Ridgewood, New Jersey

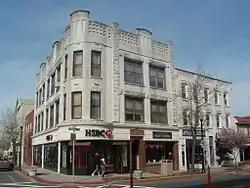
Downtown Ridgewood

In the 2020 United States census, the population of Ridgewood was reported at 25,979, an increase of 1,121 people since the 2010 Census. Based on data from the 2015-2019 American Community Survey, it was reported that there were 8,300 households in the village. The average number of persons per household was 3.01. 96.8% of the households owned a computer. 96.5% of the population (age 25+) graduated high school and 76.0% have a bachelor's degree. 78.8% of the population was White, 15.5% were Asian, 7.9% were Hispanic or Latino, and 1.2% were Black or African American.